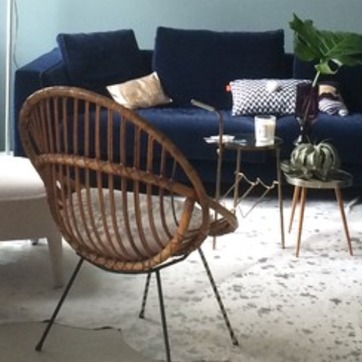
Material: other